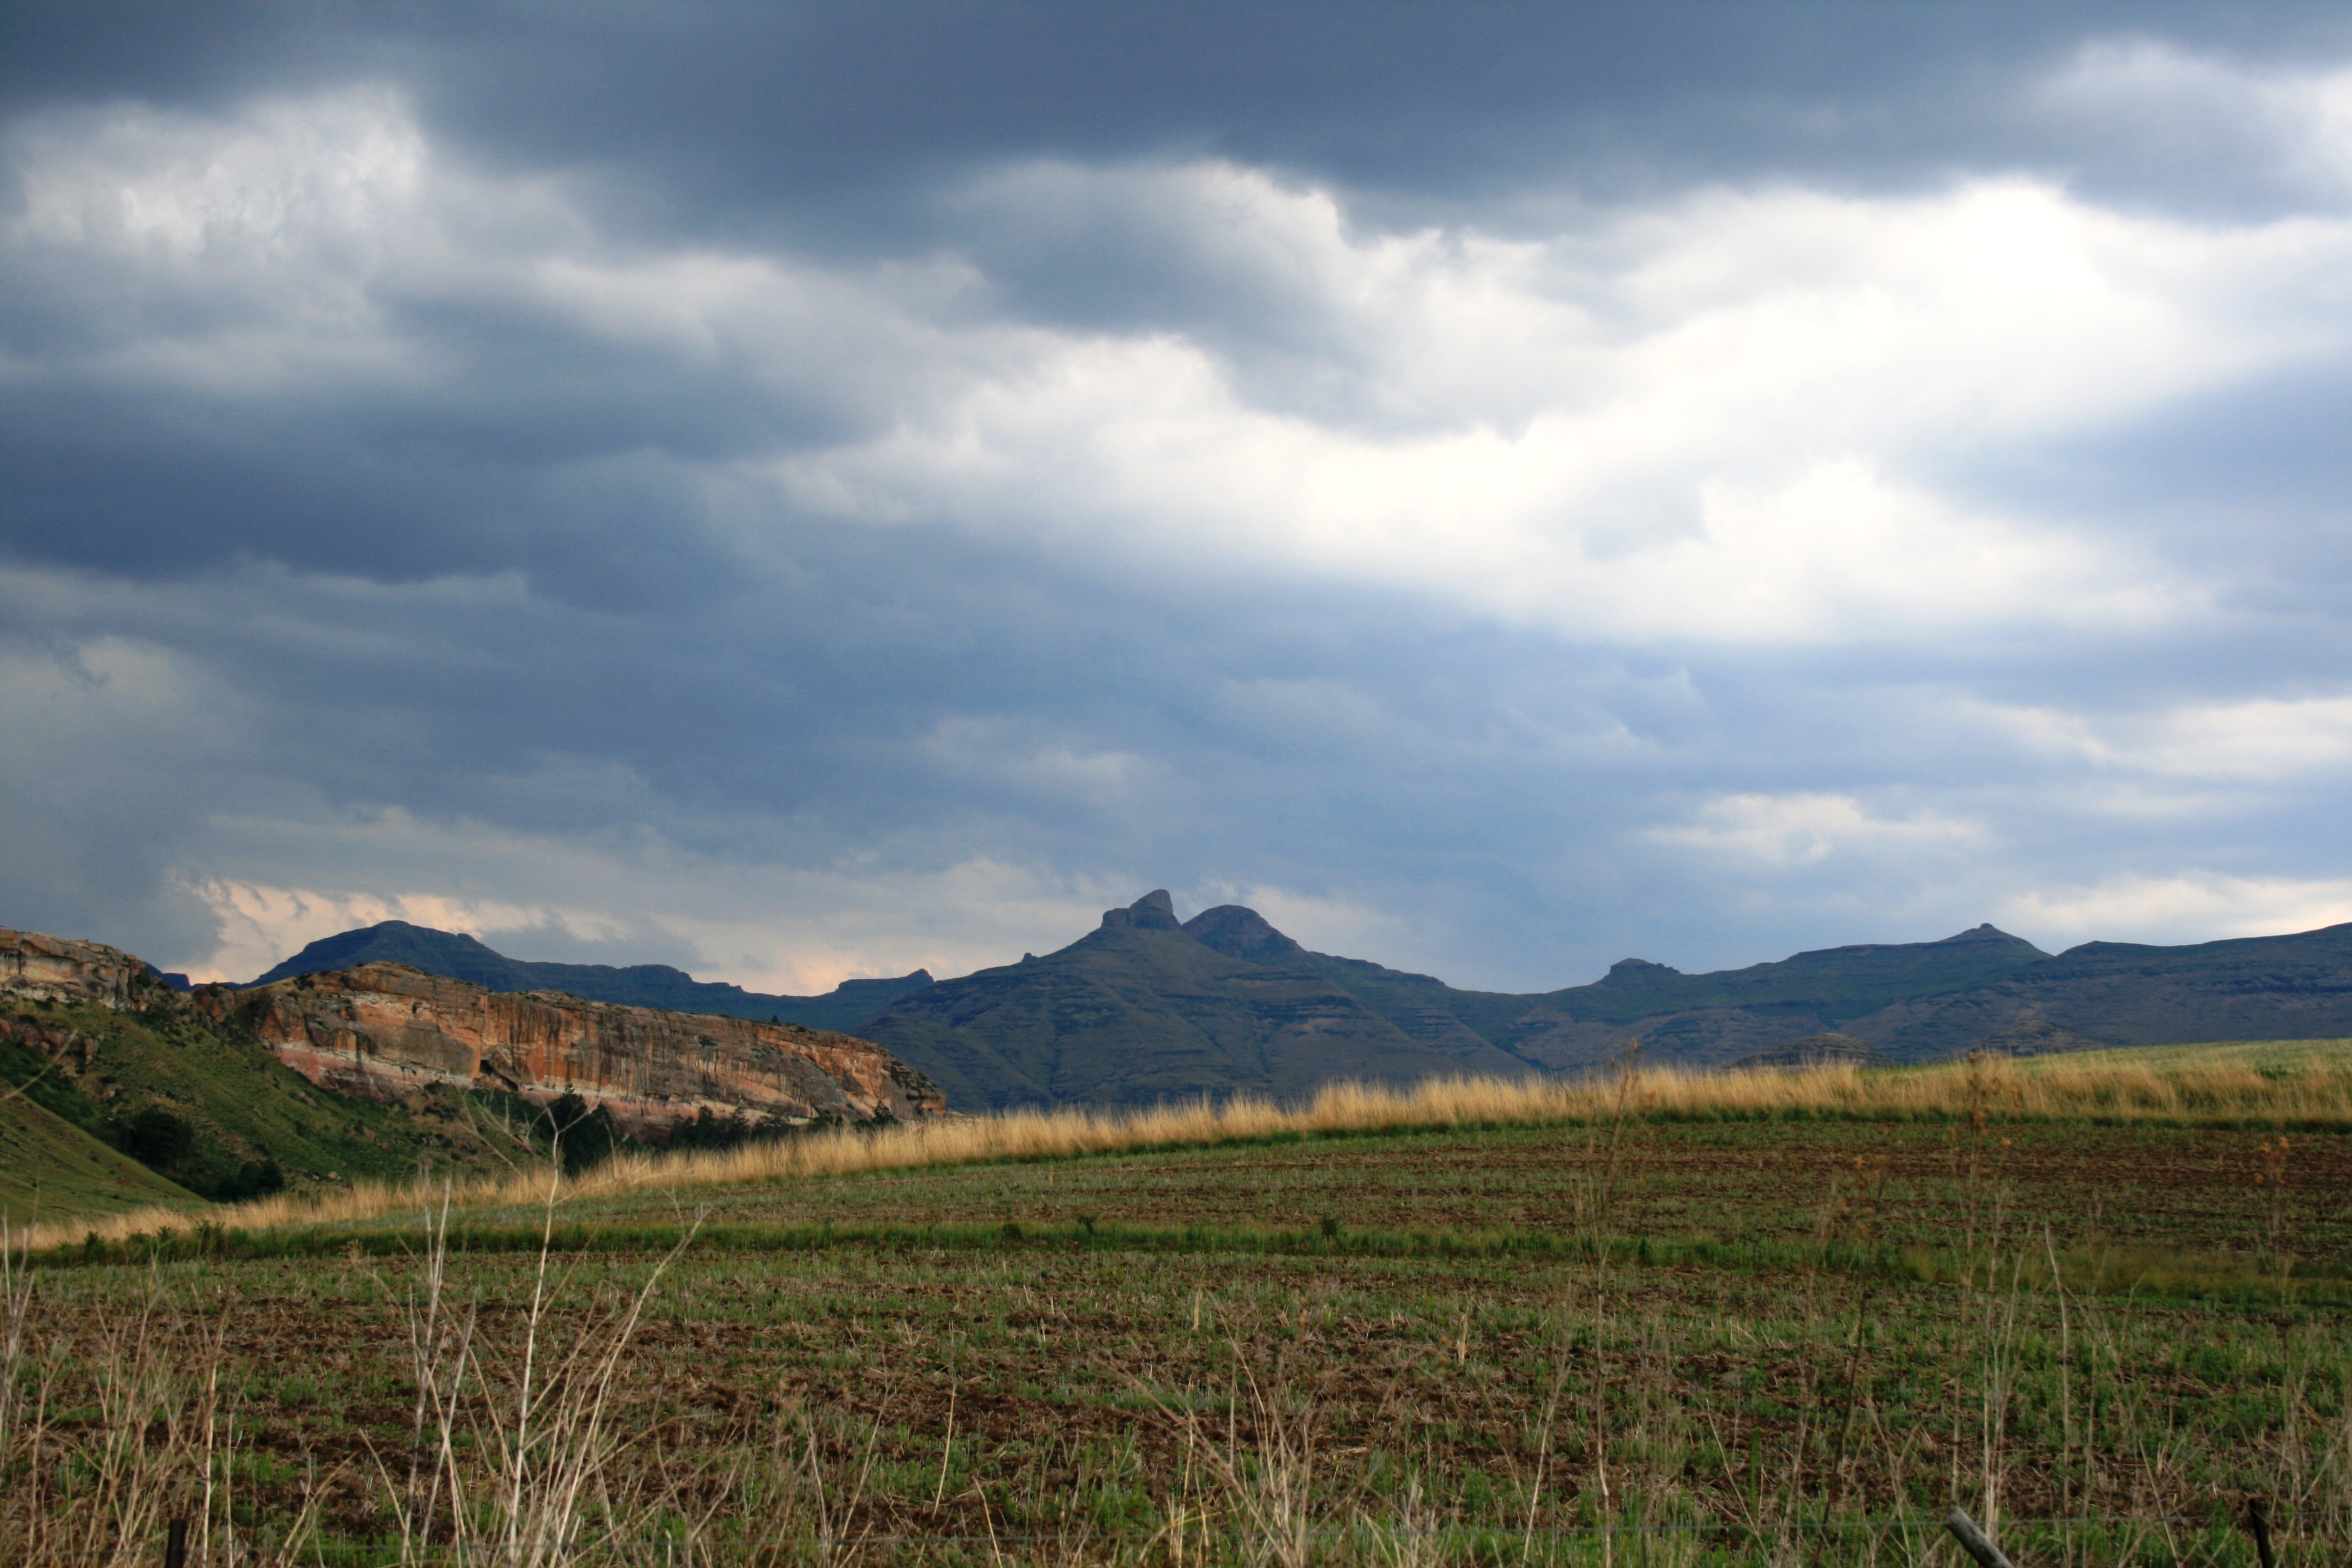
landscape, tree, nature, grass, horizon, mountain, cloud, sky, field, meadow, prairie, morning, hill, valley, mountain range, pasture, agriculture, highland, plain, clouds, grassland, plateau, habitat, loch, ecosystem, rural area, earthy, landform, natural environment, geographical feature, mountainous landforms, white and shadowed, blue mountain range, streak of sunlight